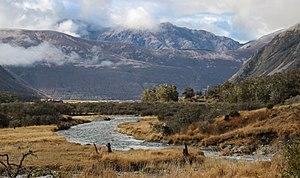
L'Ada est une petite rivière de la région de Canterbury dans l'Île du Sud, en Nouvelle-Zélande.